North China Craton

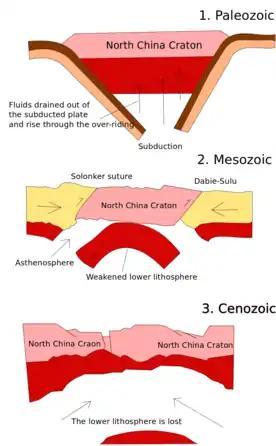
This is a diagram showing an example of the subduction model by Kusky, 2007. 1) plates are subducted under the North China Craton near the margin in the Paleozoic with most part of the craton remained relatively stable. The subduction generated fluids which weakened the lower crust. At the same time, subduction increased the density of the lower lithosphere. 2) & 3) In the Mesozoic, the North China Craton begins to experience deformation. The collisions in the north and south triggered the weakened lower lithosphere to detach. Modified from Kusky, 2007

The causes of the craton destruction event and the thinning of the Eastern Block lithosphere are complicated. Four models can be generalized from the different mechanisms proposed by scientists.